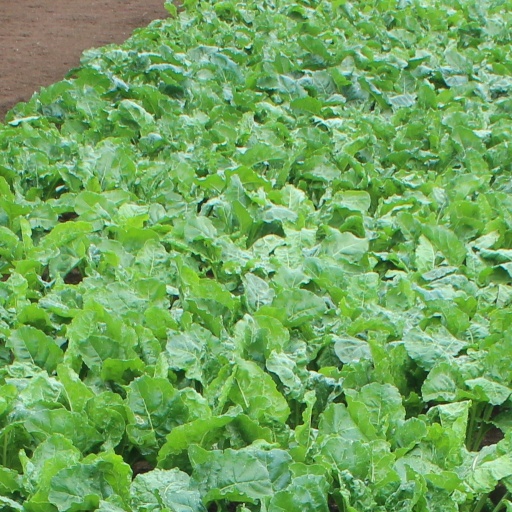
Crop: sugar beet